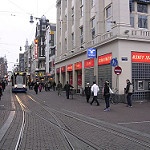
Label: non_damage_buildings_street